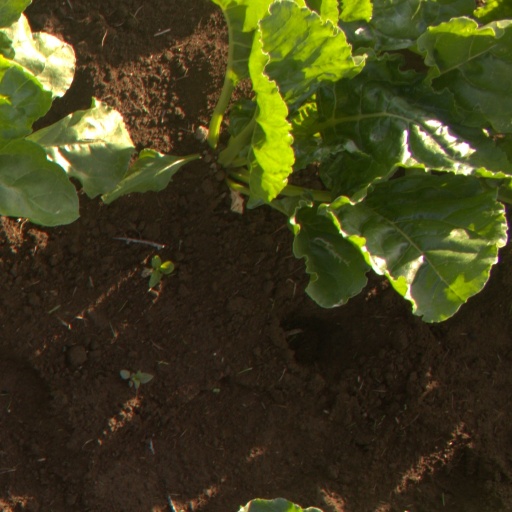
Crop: sugar beet